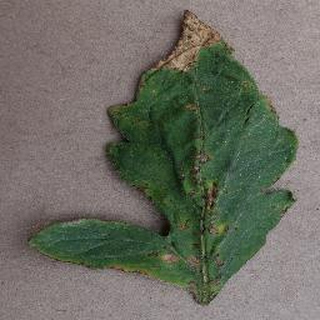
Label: tomato_bacterial_spot